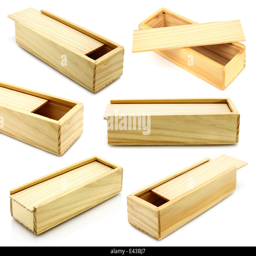
wooden boxes on a white background